Zahm Hall

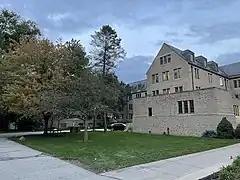
Zahm Hall

Construction began in the spring of 1937. The new dorm was built just east of Saint Edward’s Hall on the site of the minim's extension (a structure that was added to Saint Edward's Hall) and the temporary dorm called Sophomore Hall (built in 1923), a wooden-framed structure that was demolished around 1935. Zahm was the third building constructed on North Quad – at the time called the “east campus.” The Boston architecture firm of Maginnis and Walsh designed it, together with Cavanaugh hall and the Biology hall (now Haggar Hall). The designs of Cavanaugh and Zahm Halls are nearly identical. They were erected despite the lack of funds during the Great Depression. The dorm, with its brick exterior, limestone stone, and slate roof, was finished in time for the opening of the school in September 1937 and housed 193 men. At its construction, it joined Brownson and Cavanaugh halls to host freshmen, while Carroll, Lyons, Morrissey, and Badin were for sophomores, Howard, Dillon, and Saint Edward’s for Juniors, and Sorin, Walsh, and Alumni for seniors. Zahm Hall was dedicated to Rev. John Augustine Zahm, CSC. Zahm was a priest, naturalist and scientist at Notre Dame, and was the pioneer of the study of natural sciences at the University. The first rector of the hall was Reverend John A. Molter, C.S.C. Other rectors included Charles I. McCarragher (1945-1953), James L. Shilts (1960-1967) and, Thomas Blantz (1967-1970). The hall also housed Navy and Marines officers in training for the V-12 Navy program from 1943 to 1944.